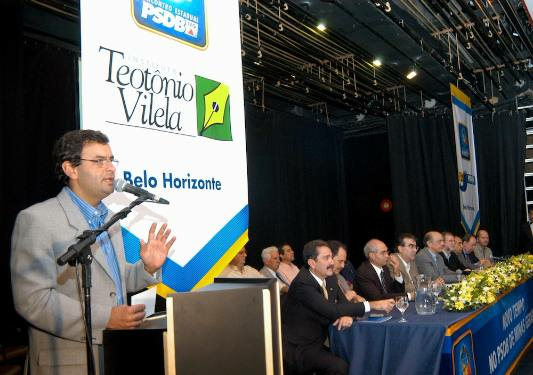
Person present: Yes